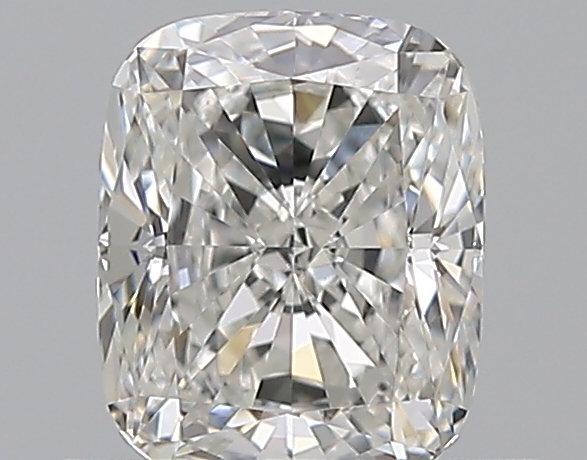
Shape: cushion
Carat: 0.72
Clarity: VS1
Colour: G
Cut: EX
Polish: EX
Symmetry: EX
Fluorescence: N
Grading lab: GIA
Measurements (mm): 5.71 x 4.65 x 3.16